Rogue River (Oregon)

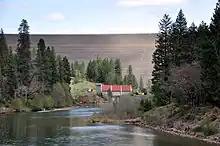
Below the William L. Jess Dam and its powerhouse

The William L. Jess Dam, a huge flood-control and hydroelectric structure, blocks the Rogue River from its mouth. Built by the USACE between 1972 and 1976, it impounds Lost Creek Lake. The dam, which is high and long, prevents salmon migration above this point. When the lake is full, it covers and has an average depth of . Ranked by storage capacity, its reservoir is the seventh-largest in Oregon.